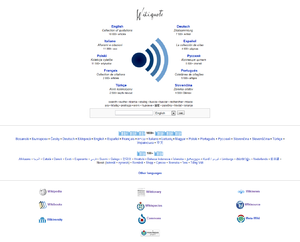
Wikiquote est un projet multilingue et collaboratif de recueil de citations en ligne. Soutenu et hébergé par Wikimedia Foundation, son contenu est librement distribuable selon les termes de la licence Creative Commons CC-BY-SA. Fondé sur une idée de Daniel Alston et mis en œuvre par Brion Vibber, Wikiquote a pour but d'établir une base de données de référence en matière de citations. Le nom du projet accole le nom de la technologie utilisée et le terme « quote », qui signifie « citation » en anglais.